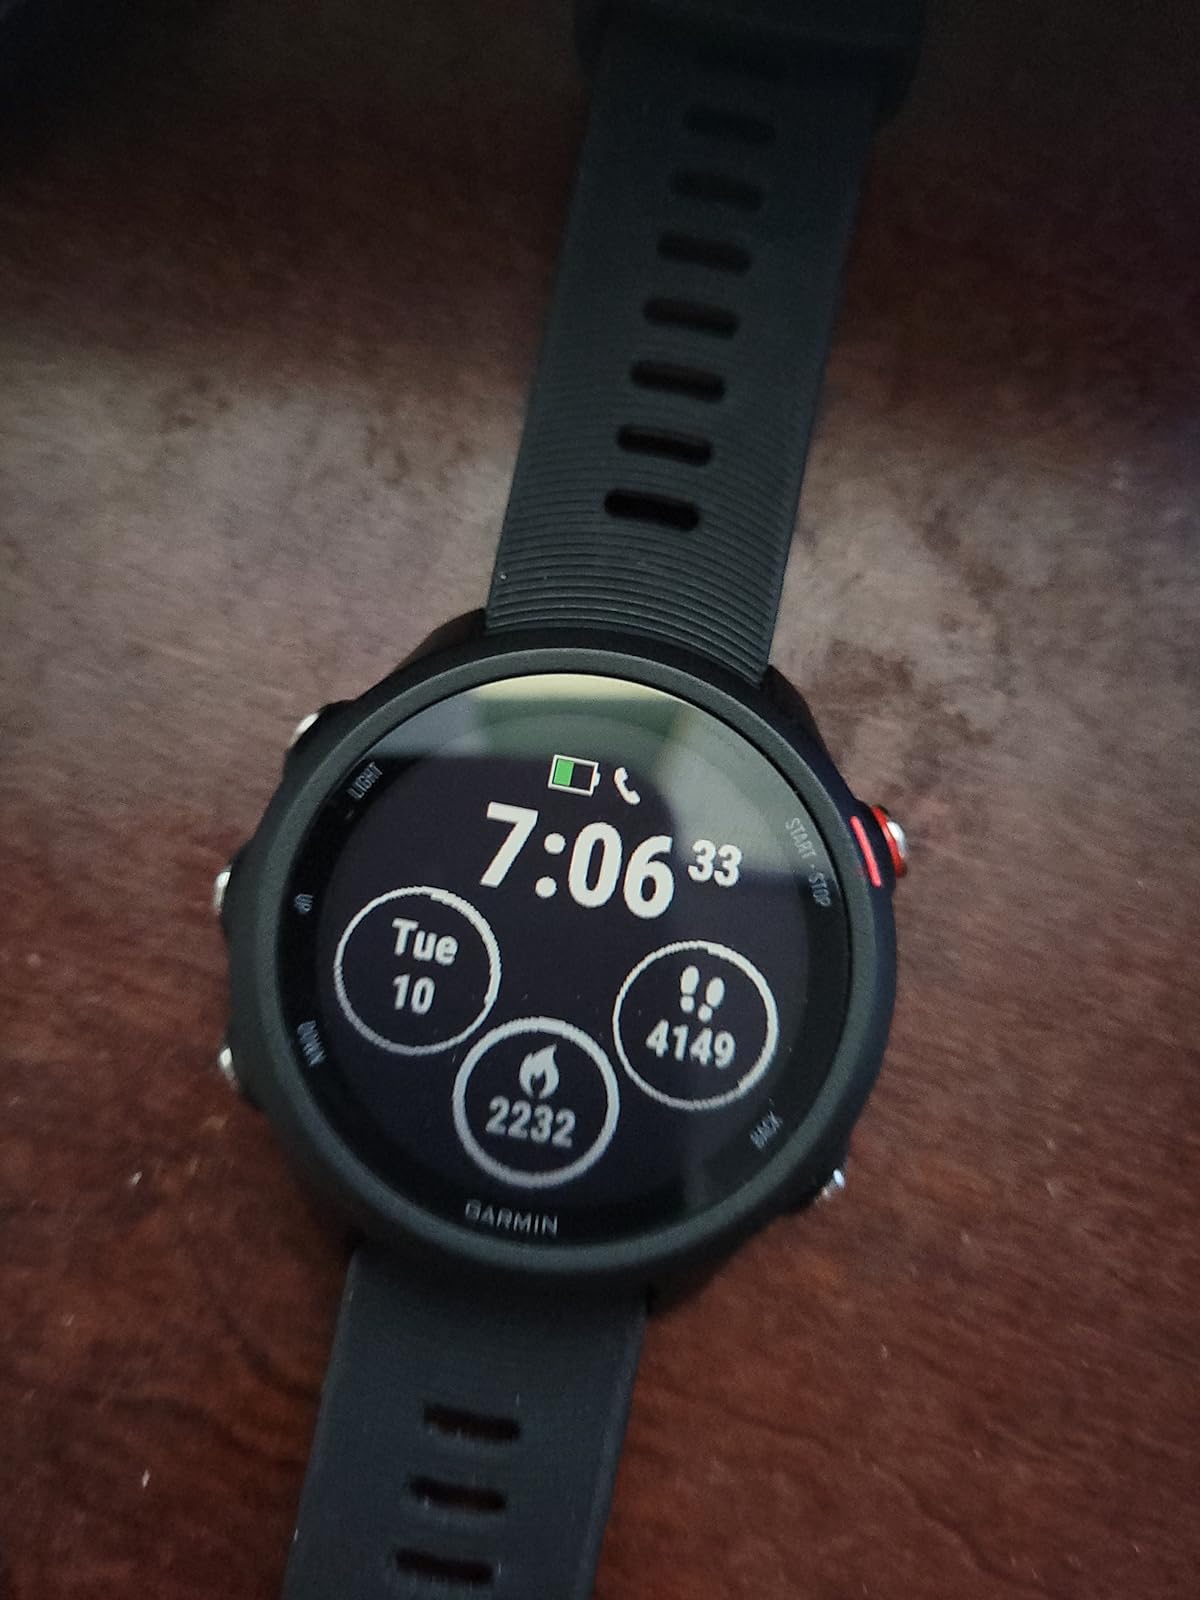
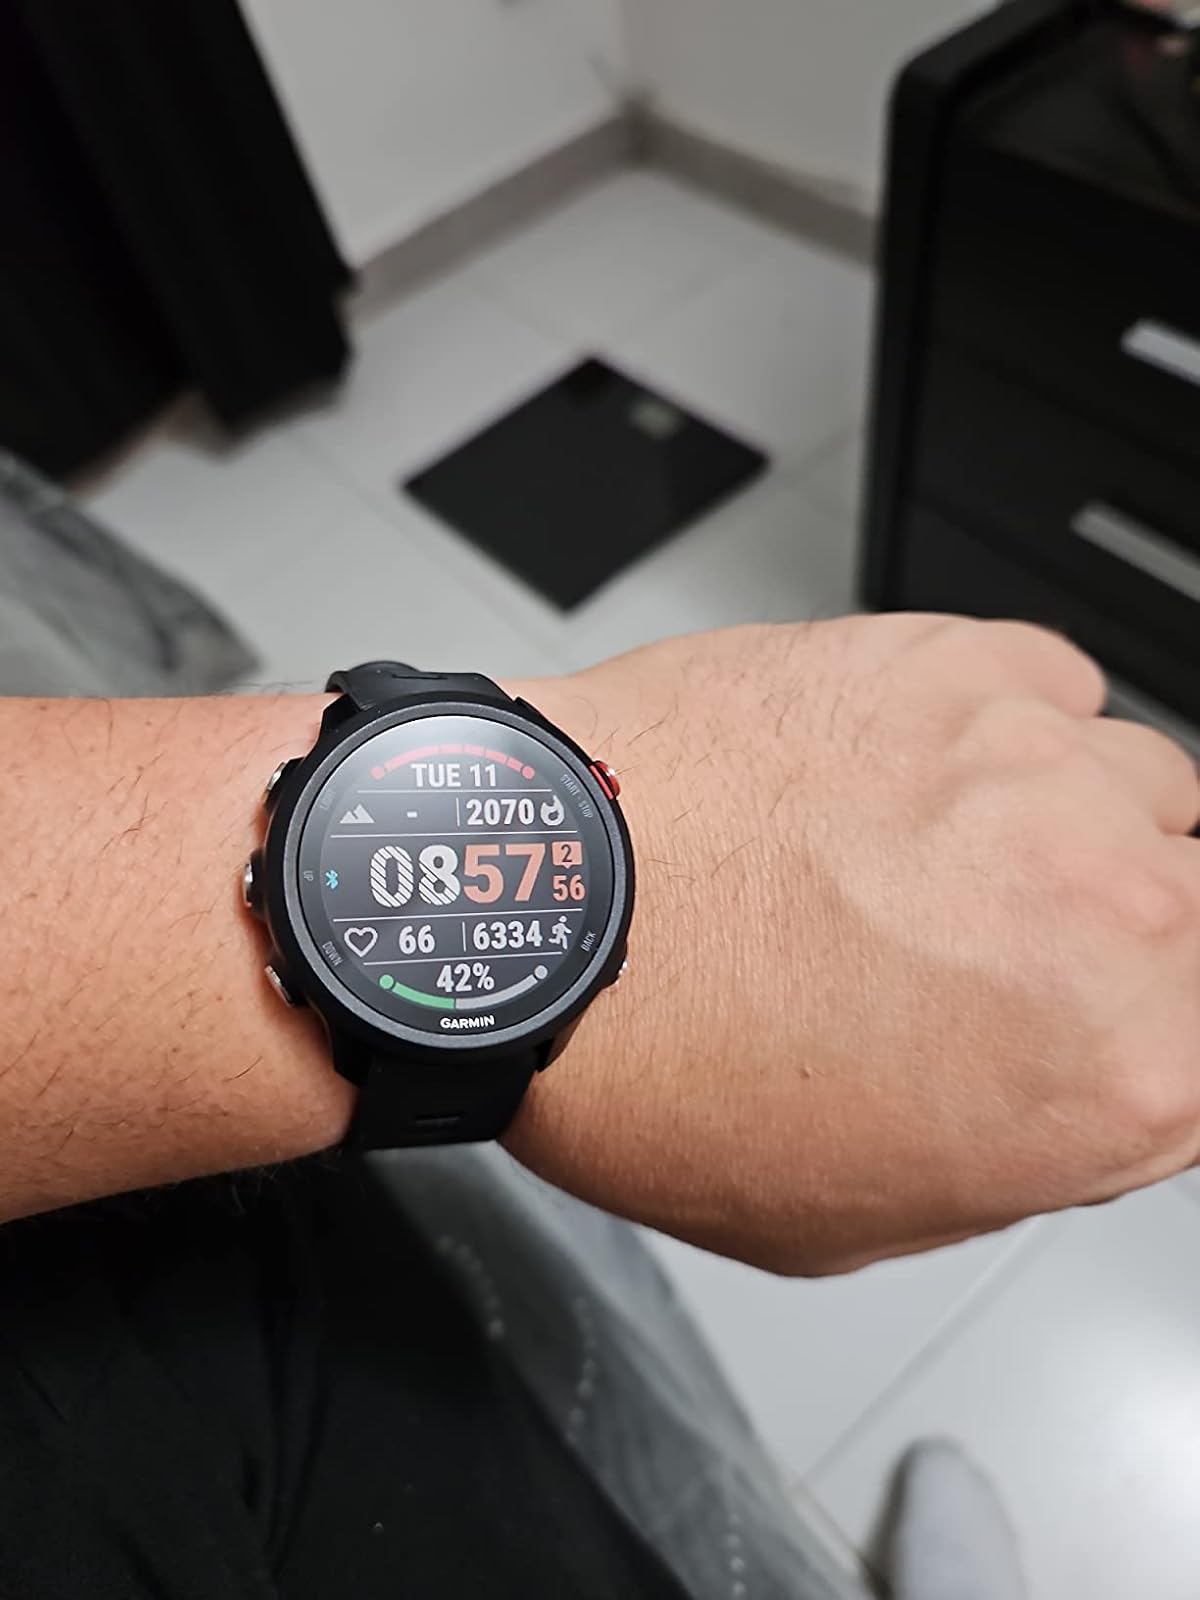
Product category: smartwatch
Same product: yes